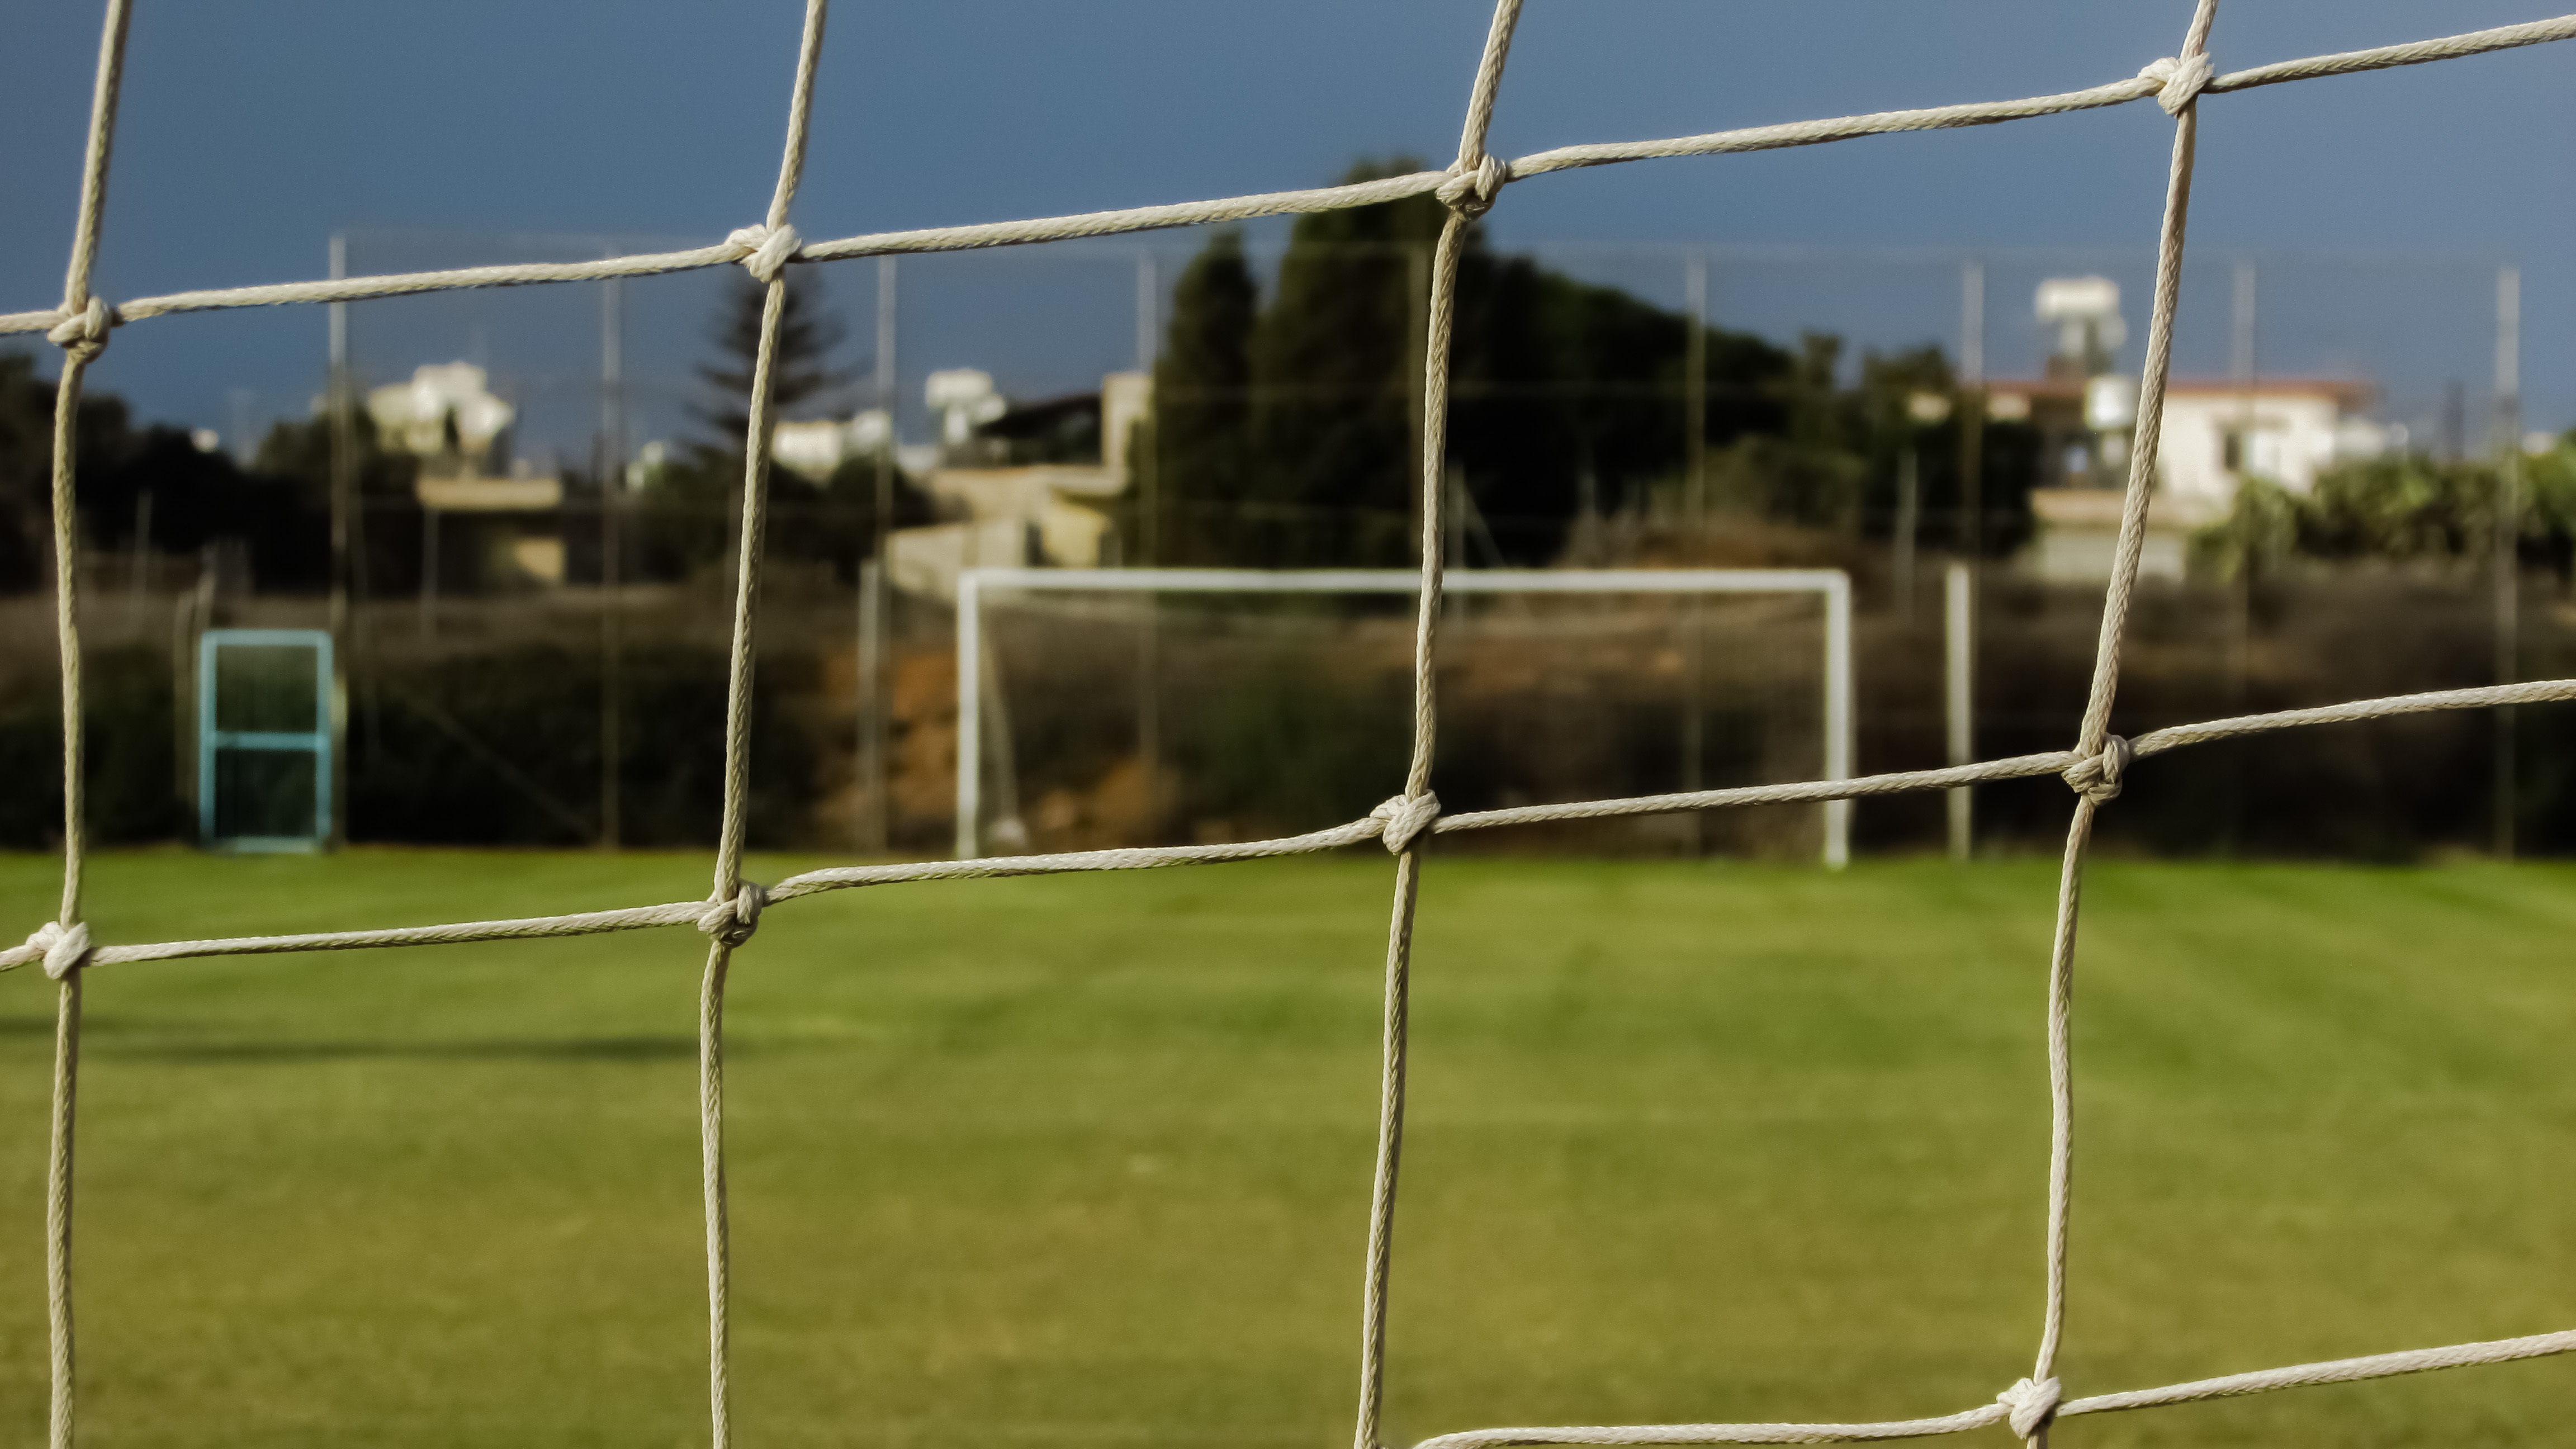
grass, fence, structure, sport, equipment, soccer, football, stadium, player, baseball field, tennis court, net, ball, netting, football ground, sport venue, outdoor structure, soccer specific stadium